Leticia Huijara

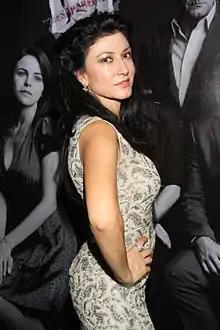
A Mexican actress

Leticia Huijara is a Mexican actress who was born in Acapulco, Guerrero, Mexico.